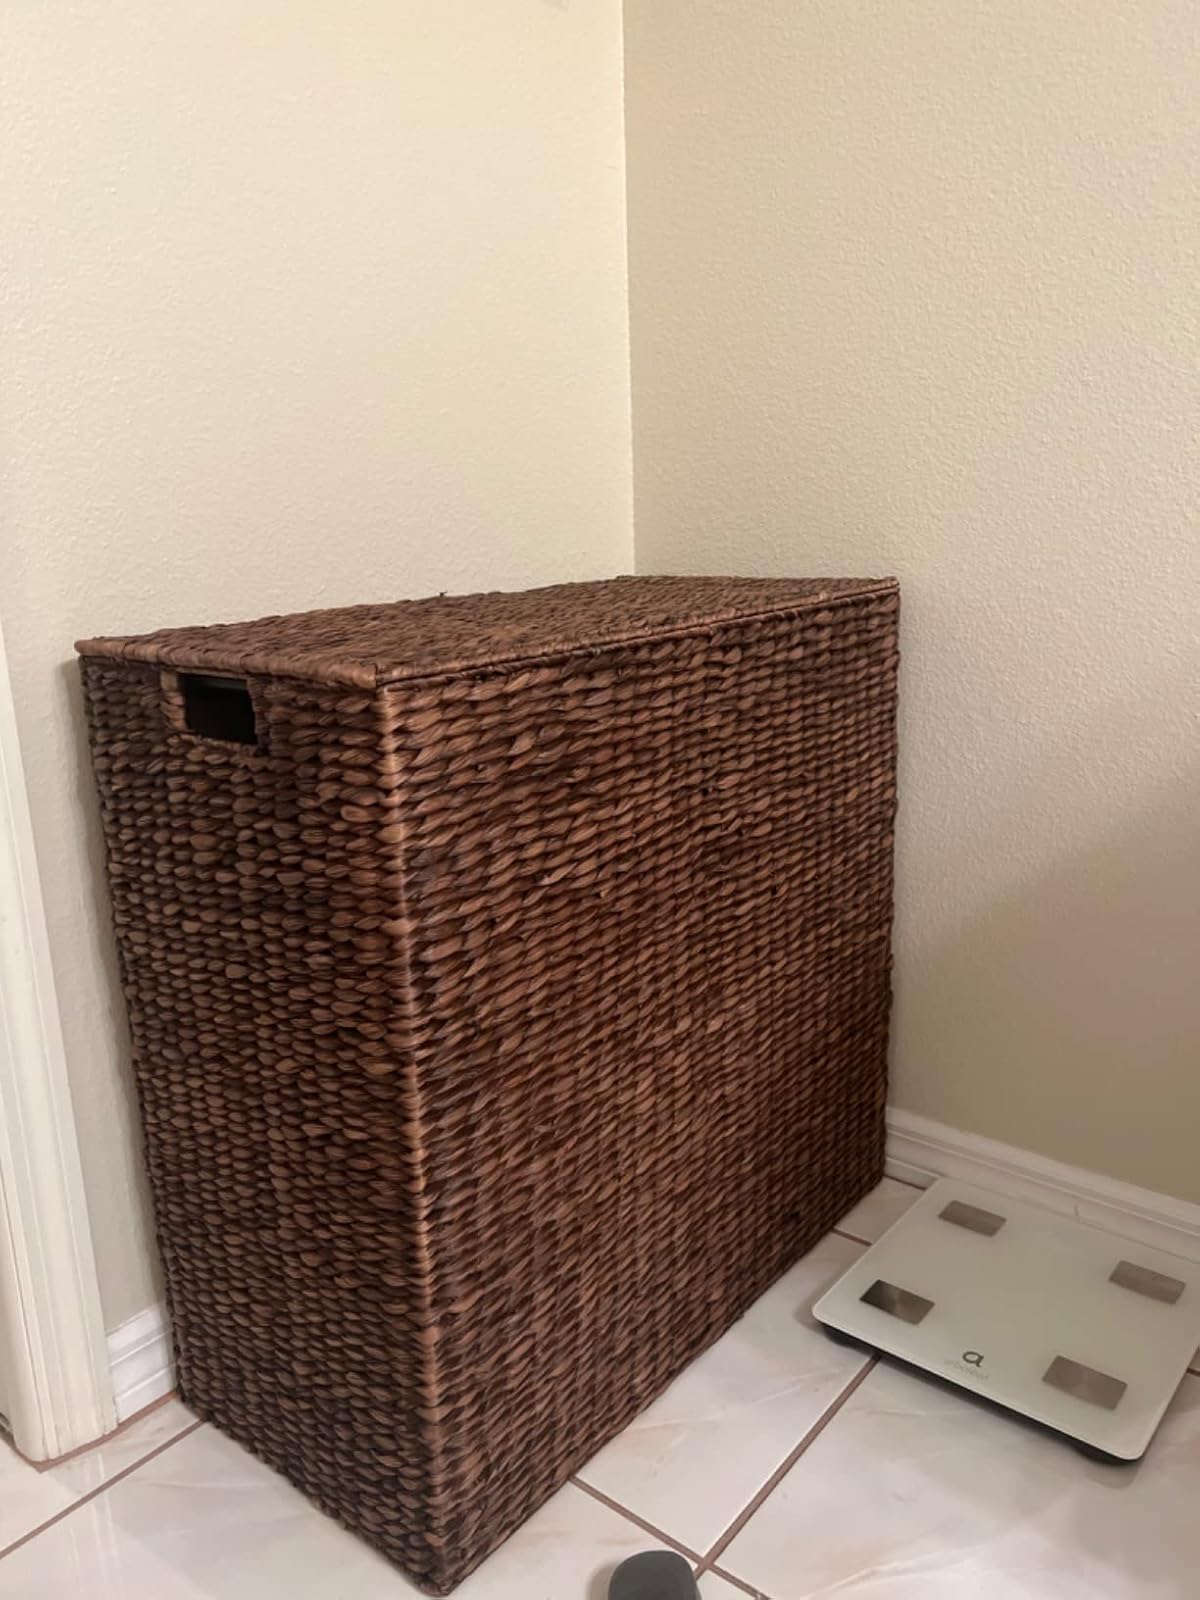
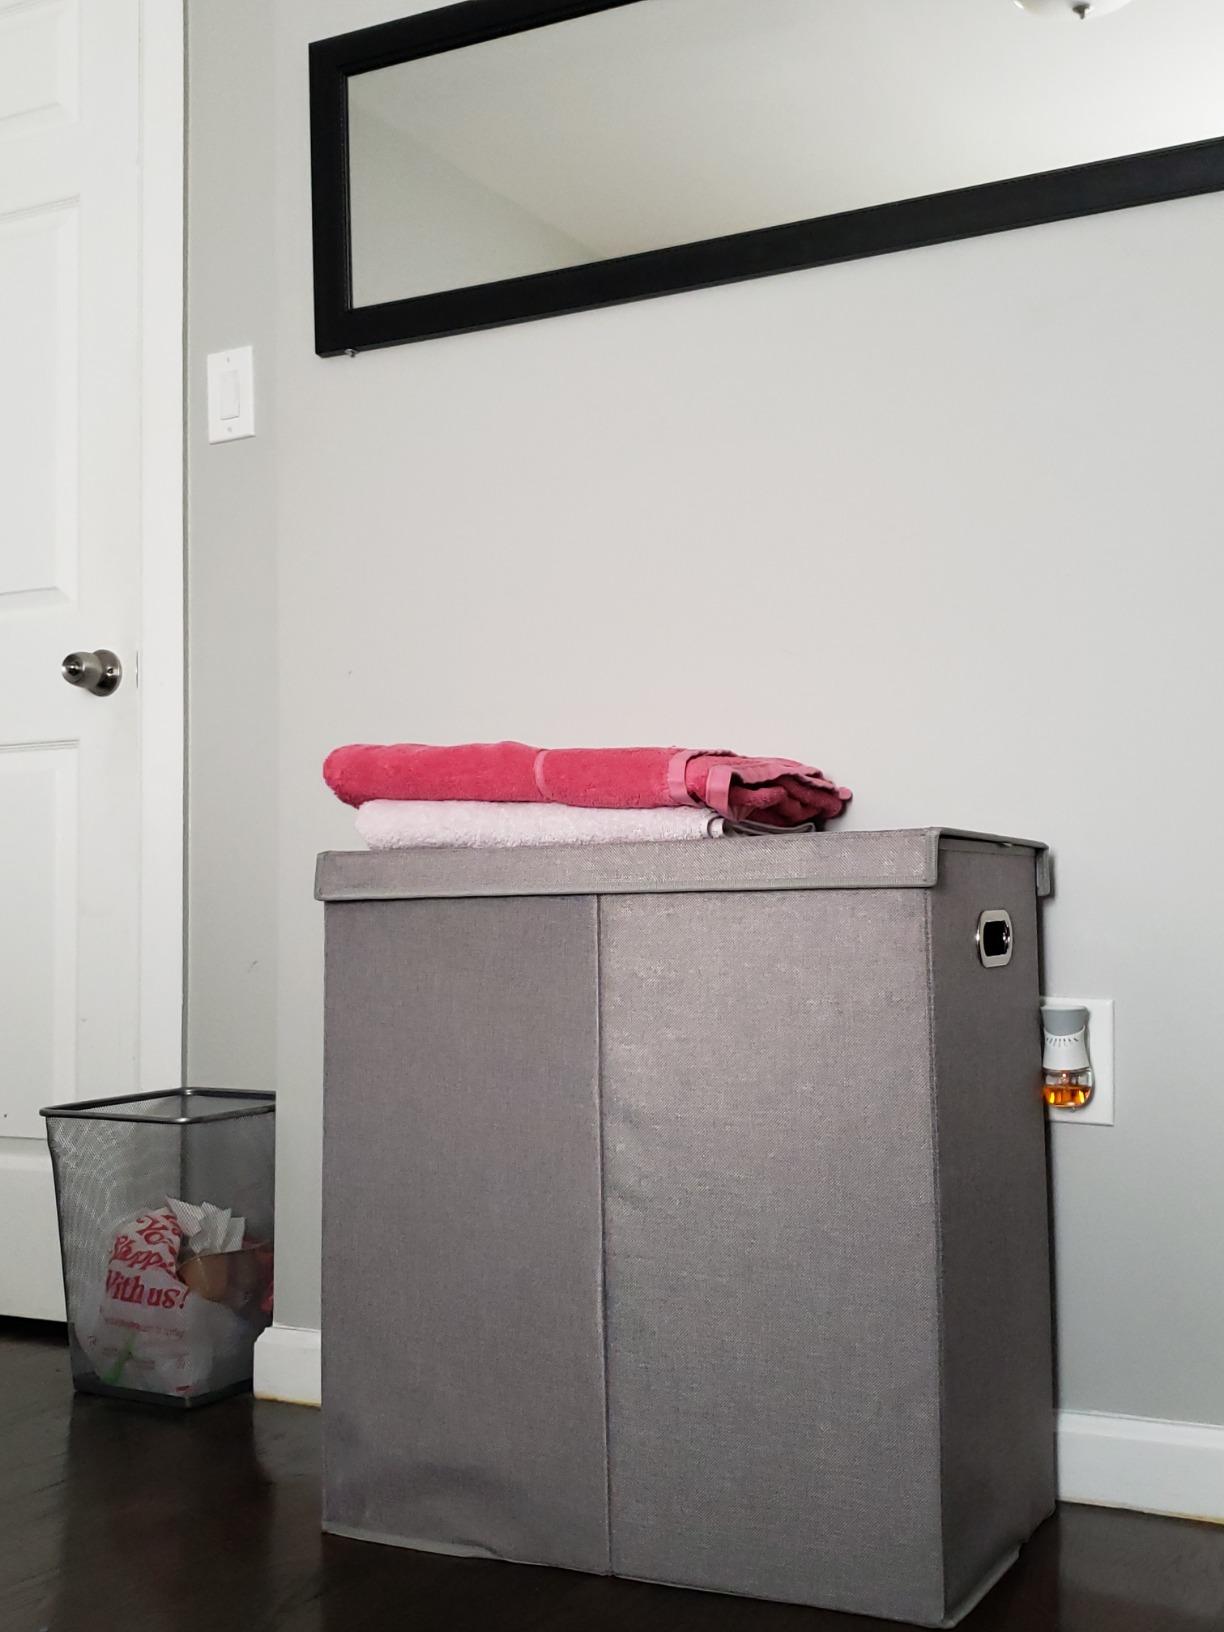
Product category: items_hamper
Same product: no